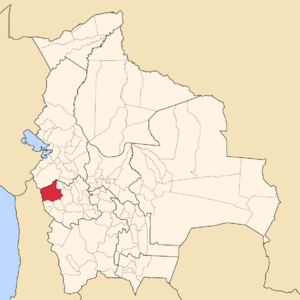
La province de Sajama est une des 16 provinces du département d'Oruro, en Bolivie. Son chef-lieu est la ville de Curahuara de Carangas.